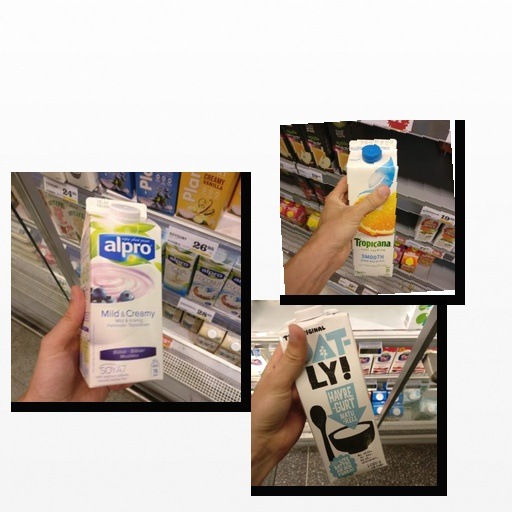
Food items: mixed_juice, oatghurt, blueberry_soyghurt